Alfabet/alphabet

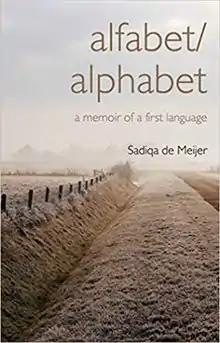

Alfabet/Alphabet: A Memoir of a First Language is a book written by Canadian poet Sadiqa de Meijer. It is a collection of essays and a record of her transitioning from speaking Dutch to English. The book was published in October 2020 by Palimpsest Press of Windsor, Ontario, and won the 2021 Governor General's Literary Award for English-language non-fiction.